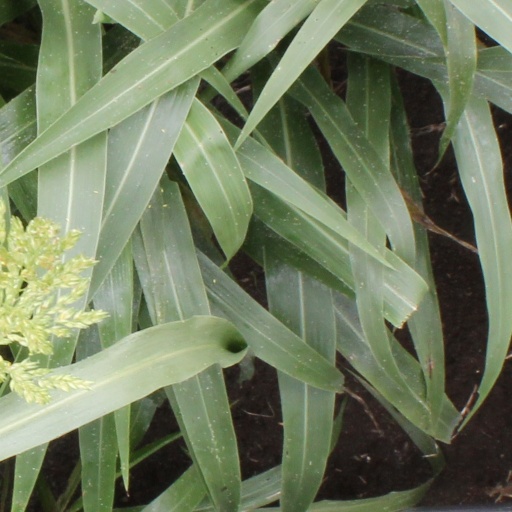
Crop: sorghum